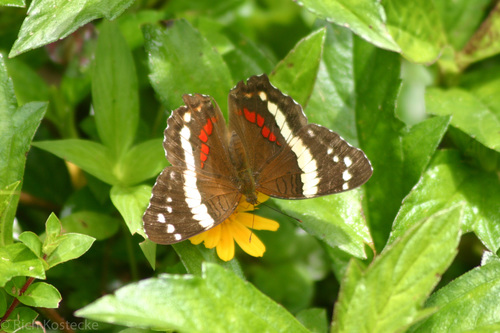
Scientific name: Anartia fatima
Common name: Banded peacock
Family: Nymphalidae
Order: Lepidoptera
Pollinator type: Primary pollinator
Habitat: Open areas and gardens
Geographic range: South America
Conservation status: Least Concern